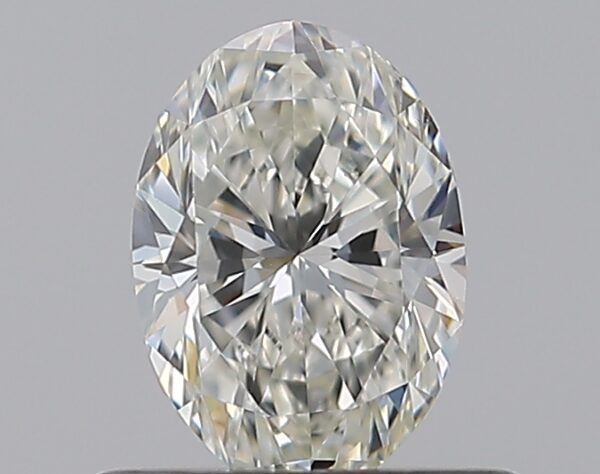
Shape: oval
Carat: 0.5
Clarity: SI1
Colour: H
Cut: EX
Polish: EX
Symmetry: VG
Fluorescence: F
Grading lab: GIA
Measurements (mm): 6.23 x 4.39 x 2.79